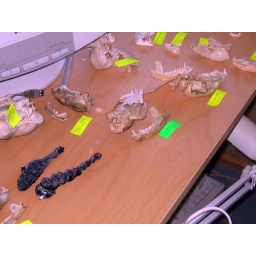
A variety of animal jaws which were lying on top of a desk in the Biocenter.